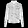
Label: Coat